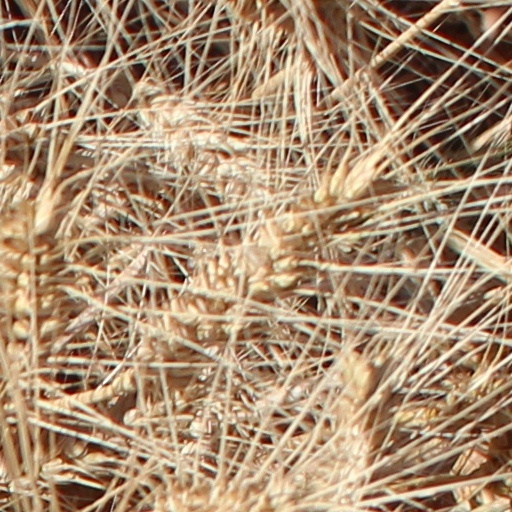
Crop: wheat